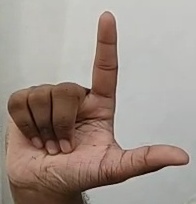
ASL sign: L